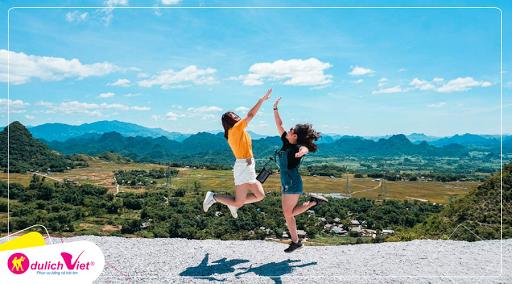
có hai cô gái đang cùng thực hiện động tác nhảy lên với nhau